Krakelingen and Tonnekensbrand

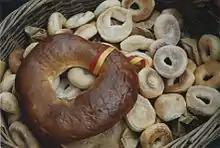
Geraardsbergen kringles or "mastellen"

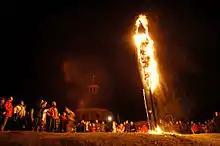
Tonnekensbrand

Krakelingen and Tonnekensbrand are the names of annual centuries-old festivities in Geraardsbergen. The summit of the event is the Krakelingenworp at the top of the Oudenberg hill. At the same day and place the Tonnekensbrand has place in the evening. The double festivity was inscribed in the Inventory of Immaterial Cultural Heritage of Flanders in 2009, and UNESCO's lists of Intangible Cultural Heritage in 2010.